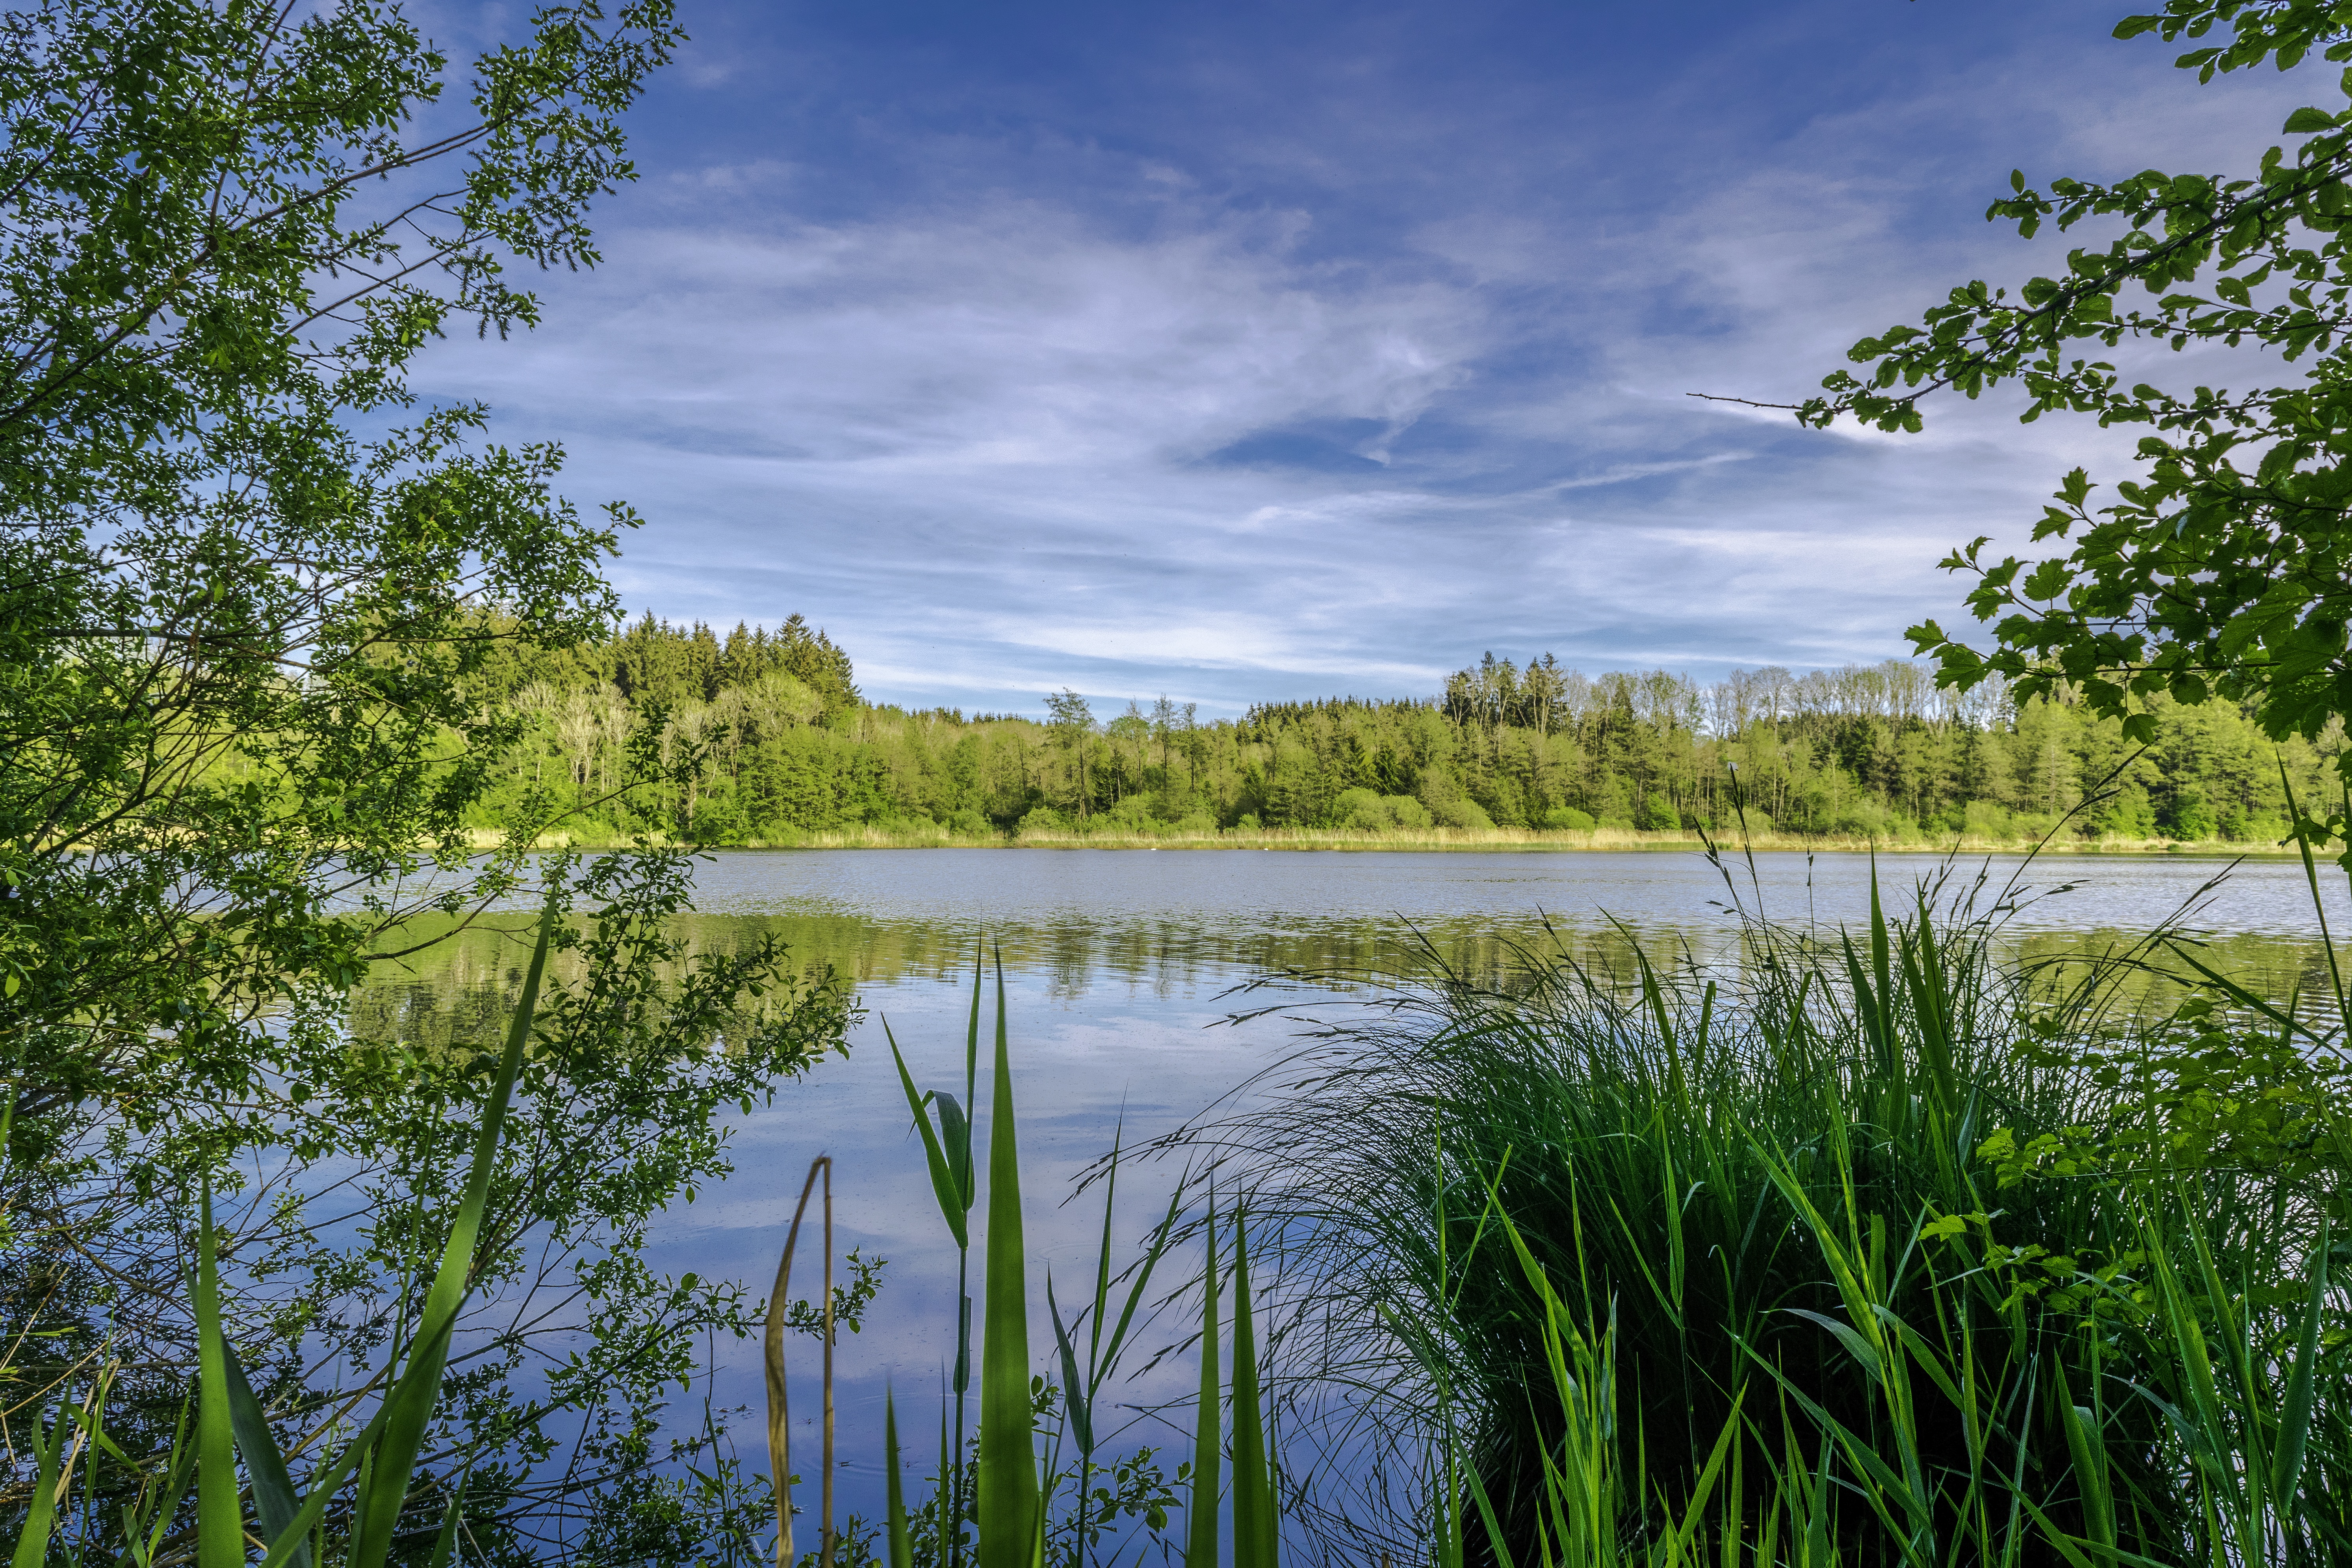
landscape, tree, water, nature, forest, grass, marsh, swamp, wilderness, cloud, structure, sky, wood, meadow, prairie, leaf, lake, river, bark, pond, log, young, green, reflection, park, brown, reservoir, crown, trees, tribe, bank, grassland, vegetation, wetland, bog, floodplain, like, parks, ecosystem, watercourse, beech, old tree, green leaves, nature reserve, leaf roof, green tree, badesee, biome, fen, fish pond, grass family, land lot, bayou, water resources, stem leaves, maple leaved plane, lacustrine plain